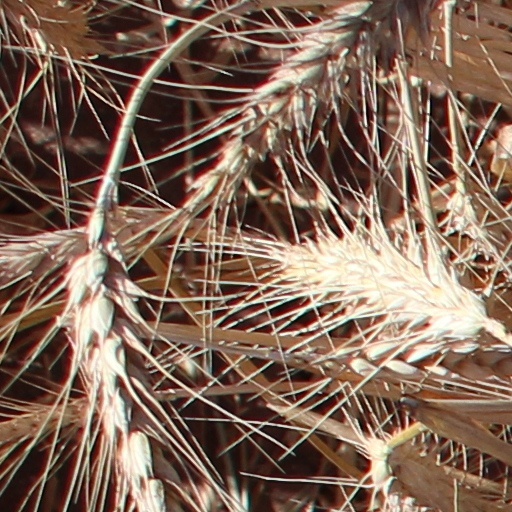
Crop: wheat